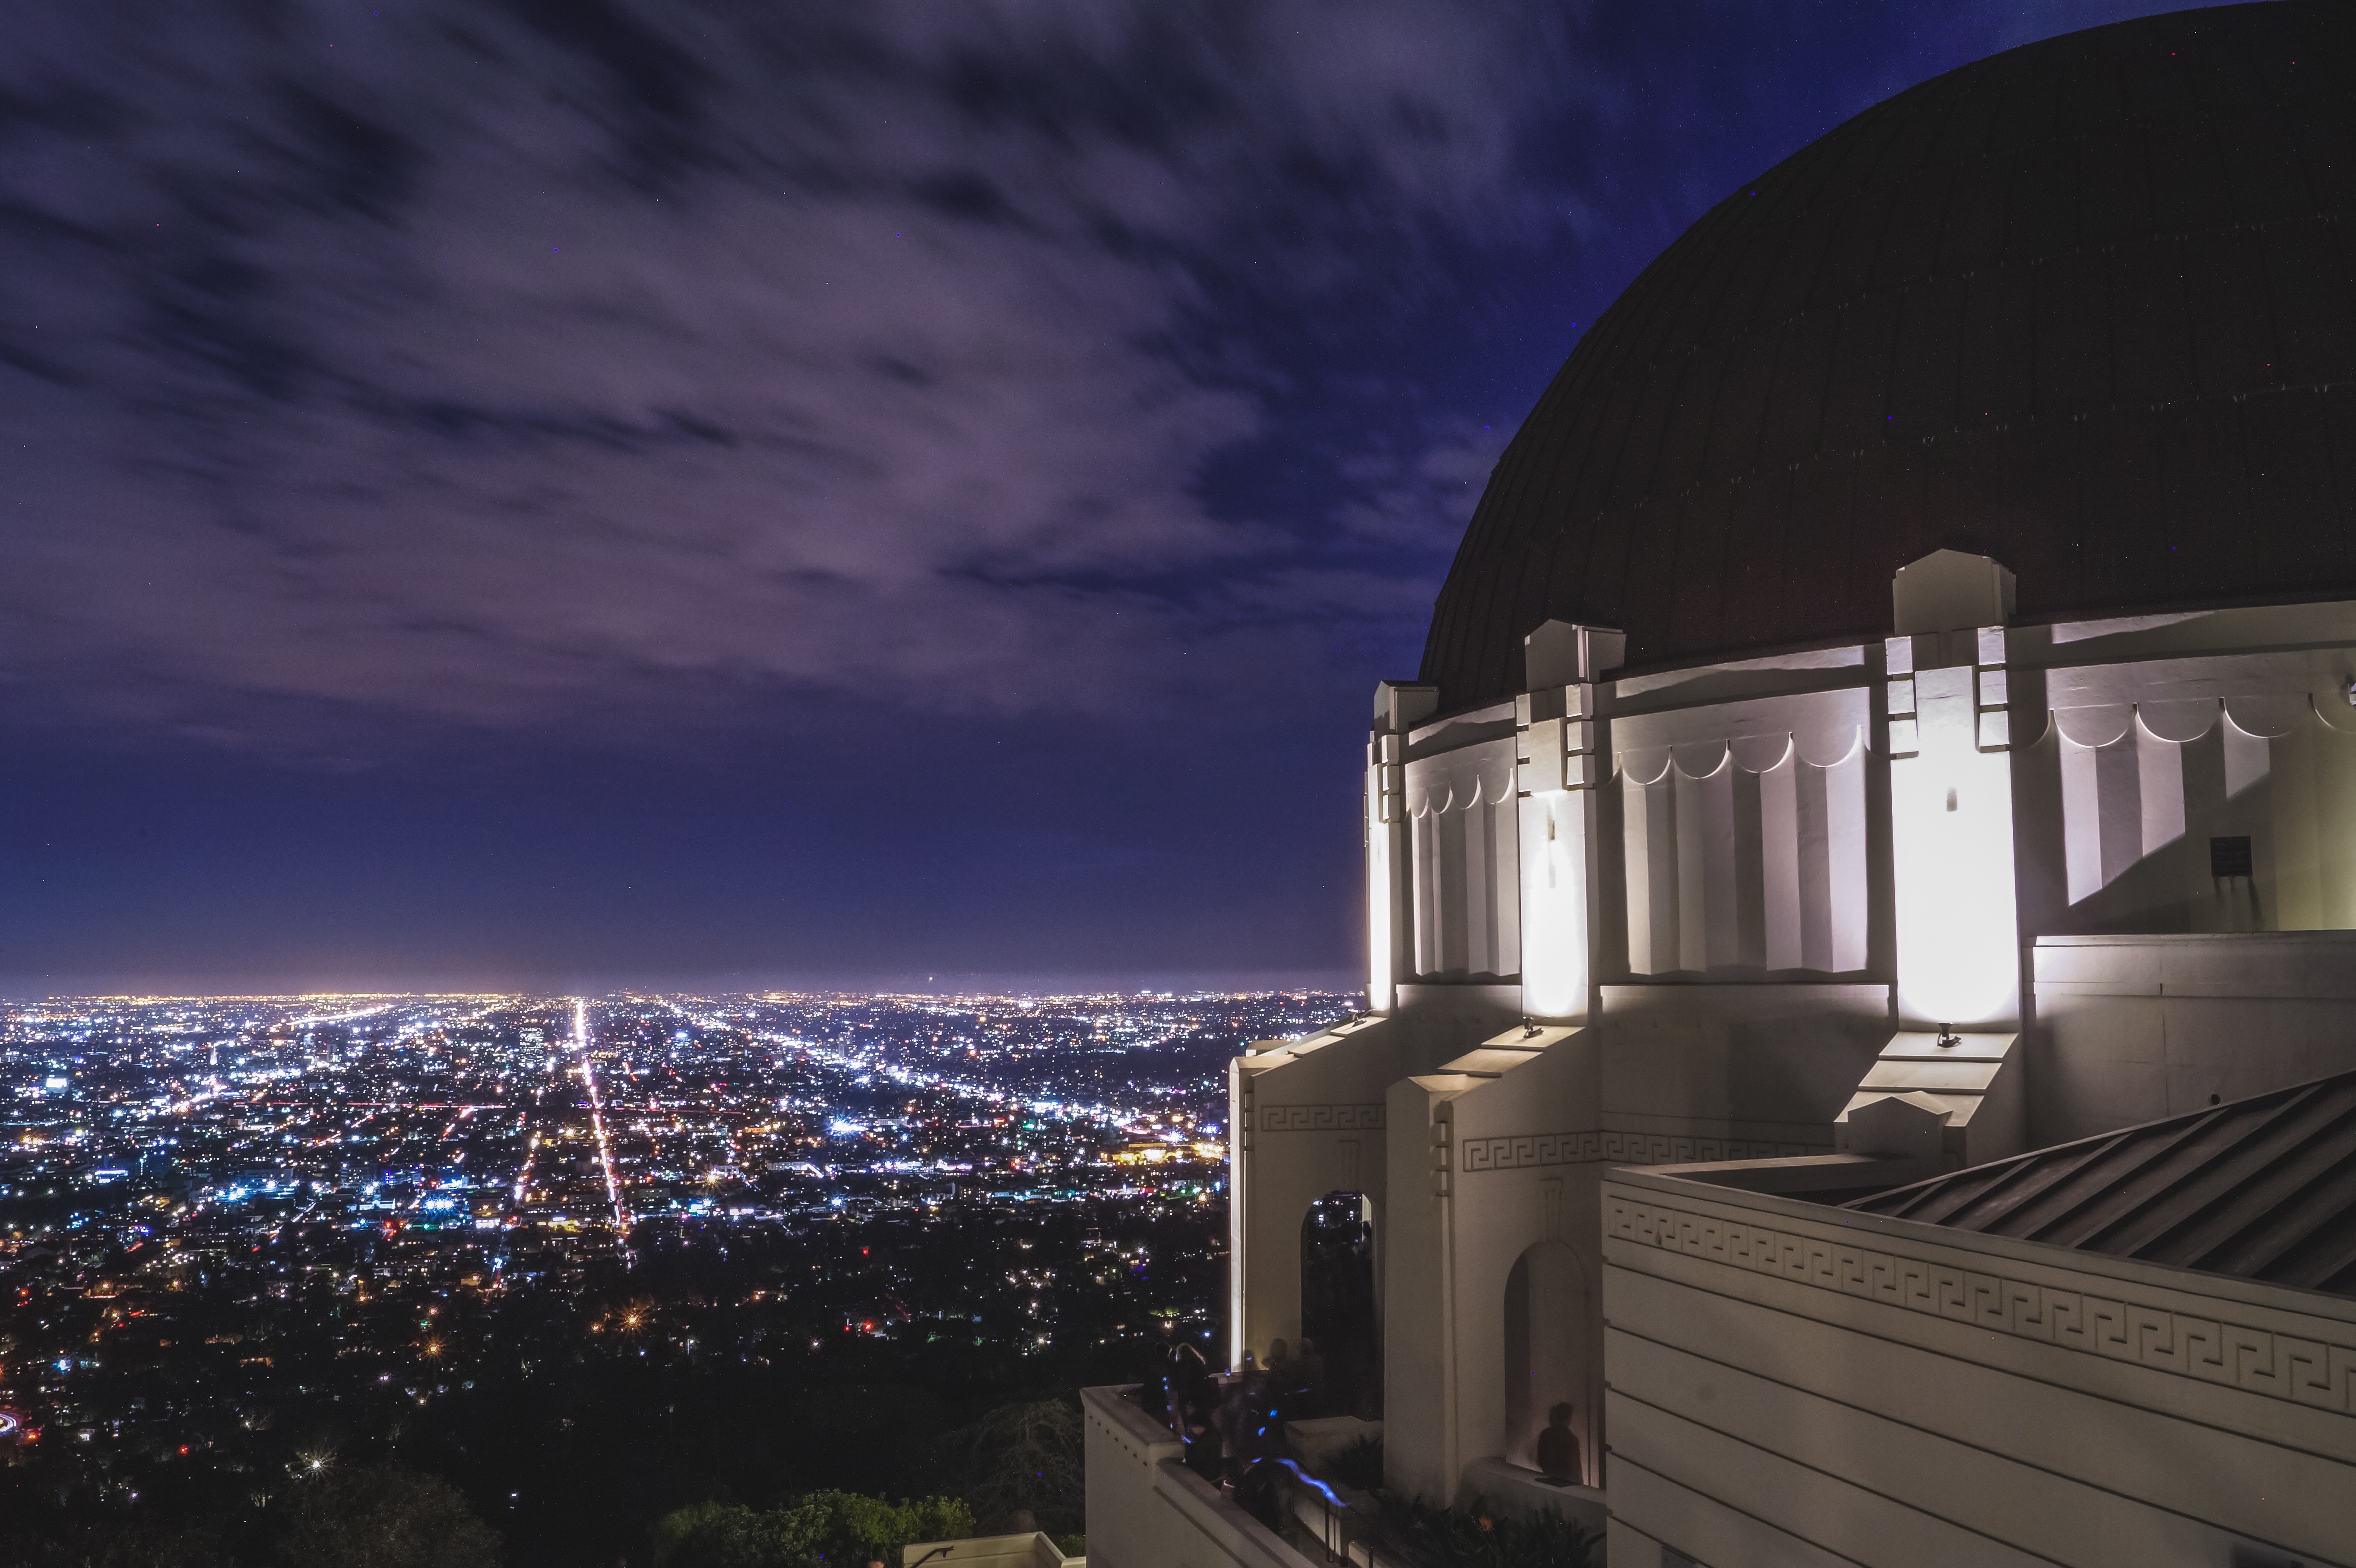
horizon, light, architecture, structure, sky, skyline, night, skyscraper, cityscape, dusk, evening, reflection, tower, landmark, darkness, stadium, theatre, urban area, atmosphere of earth